Juggling pattern

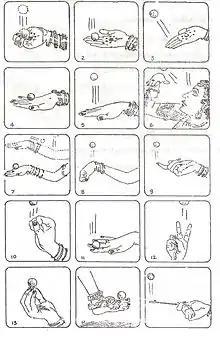
A variety of tricks involving a single ball being caught or tossed (7th century), which may then be incorporated into a variety of patterns

A juggling pattern or juggling trick is a specific manipulation of props during the practice of juggling. "Juggling, like music, combines abstract patterns and mind-body coordination in a pleasing way." Descriptions of patterns and tricks have been most common in toss juggling. A juggling pattern in toss juggling is a sequence of throws and catches using a certain number of props which is repeated continuously. Patterns include simple ones such as the cascade and complex ones such as Mills mess. A juggling trick in toss juggling is a throw or catch which is different from the throws and catches within a pattern. Tricks include simple ones such as a high throw or more difficult ones such a catch on the back of the jugglers neck, as well as the claw, multiplex, and pass. Systems of juggling notation have been created to describe juggling patterns and tricks. One of these is siteswap notation.